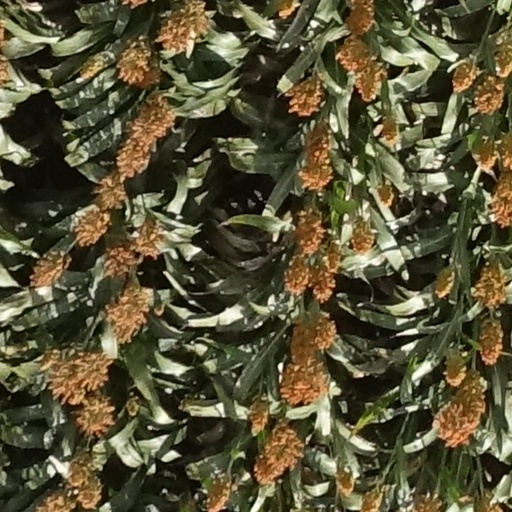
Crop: sorghum